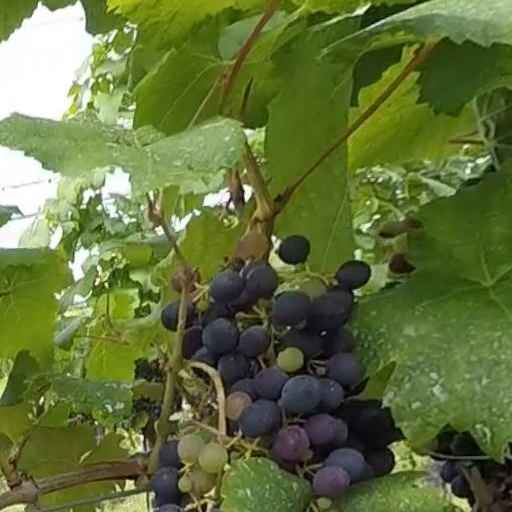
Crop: grape